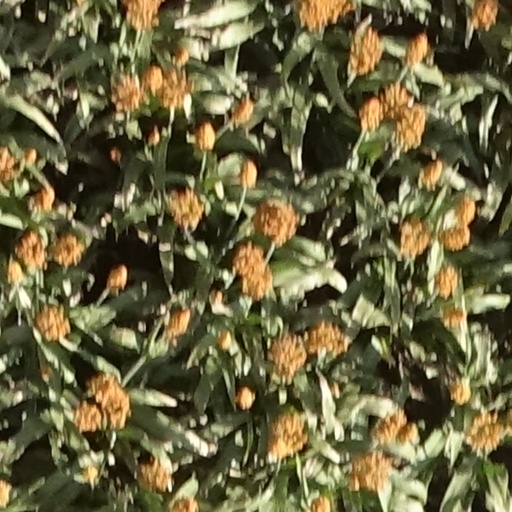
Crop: sorghum